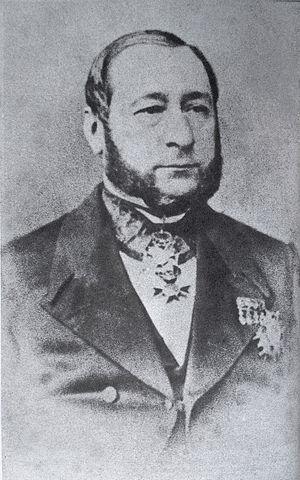
Oscar Massy (18??-1860). préfet de Tarbes au temps des apparitions à Bernadette Soubirous.
Les apparitions de Lourdes sont des apparitions mariales manifestées à une jeune fille âgée de quatorze ans, Bernadette Soubirous. Celle-ci a déclaré qu'elle avait assisté à dix-huit apparitions d'une jeune fille se présentant comme étant l'Immaculée Conception.
Marie-Bernarde Soubirous, plus connue sous le diminutif Bernadette, née le 7 janvier 1844 dans le département des Hautes Pyrénées à Lourdes et morte le 16 avril 1879 dans le département de la Nièvre à Nevers, est une jeune fille française qui a affirmé être témoin de dix-huit apparitions mariales à la grotte de Massabielle entre le 11 février et le 16 juillet 1858. Devenue religieuse, elle est canonisée en 1933.
Pardoux Charles Oscar Massy, baron de Massy est né le 25 novembre 1810 à Paris et mort le 10 août 1862 à Grenoble est un haut fonctionnaire, préfet des Hautes-Pyrénées et préfet de l'Isère.